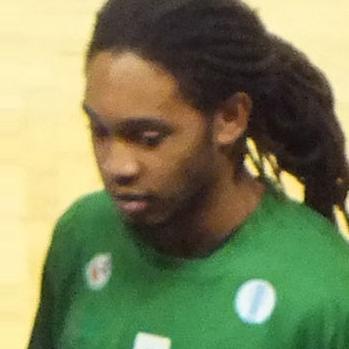
Age: 21